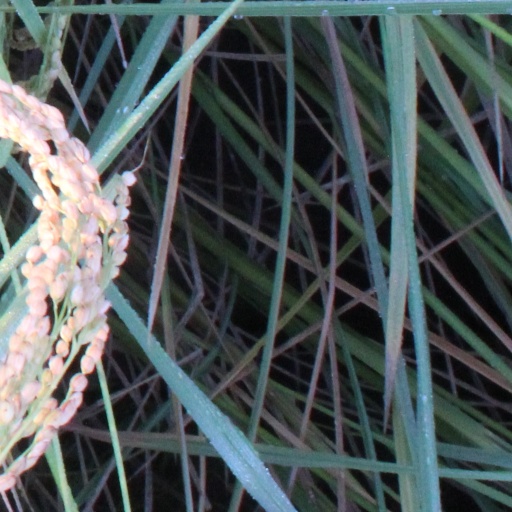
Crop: rice